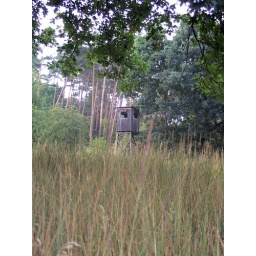
hunting tower in the forest near ludwigsfelde